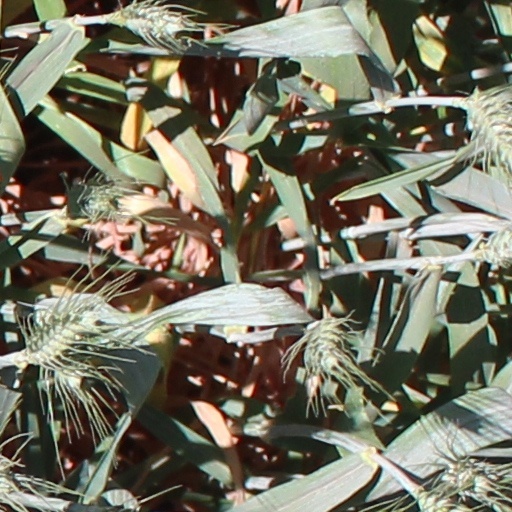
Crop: wheat